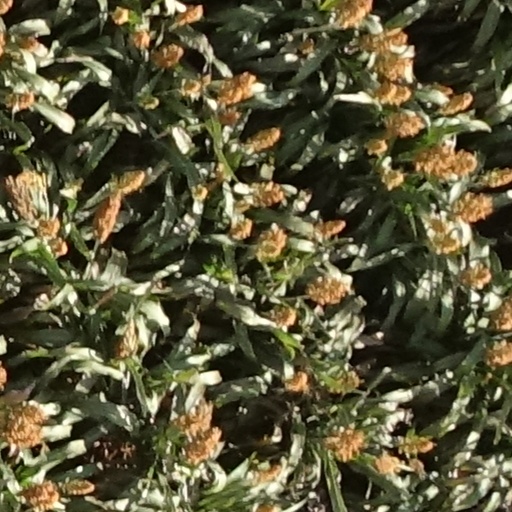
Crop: sorghum